Sweet Home (webtoon)

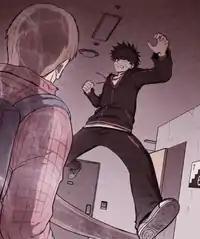
Hyun-soo battling against fellow half-monster Yi-hyun (in the foreground) in a scene from Chapter 101

On Joong-seop's orders, Hyun-soo and Yi-hyun search the upper levels of Green Home for monsters. Yi-hyun, communicating with Hyun-soo's inner monster, finds out about the harmless fetus monster in Du-sik's apartment bathroom and, under the influence of his own inner monster, attempts to kill it. Hyun-soo fights Yi-hyun to protect the monster and manages to knock Yi-hyun back to his normal state. When they check the bathroom again, they find a human-sized cocoon where the monster once was, which Hyun-soo realizes is alive after hearing a heartbeat. Yi-hyun, fearing it is a potential threat, attempts to destroy it but his half-monsterization powers unexpectedly resist, knocking him unconscious.